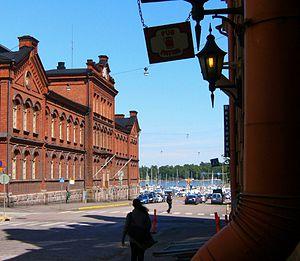
Liisankatu est une rue du centre historique d'Helsinki en Finlande.